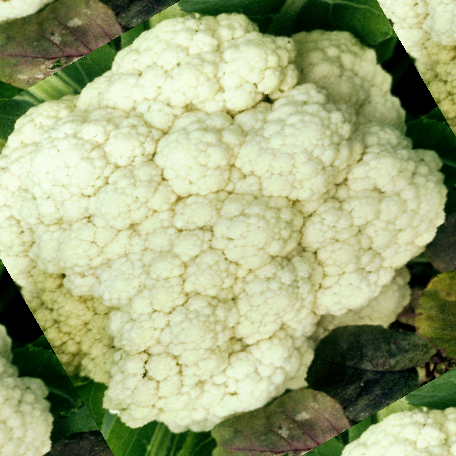
Label: Disease Free